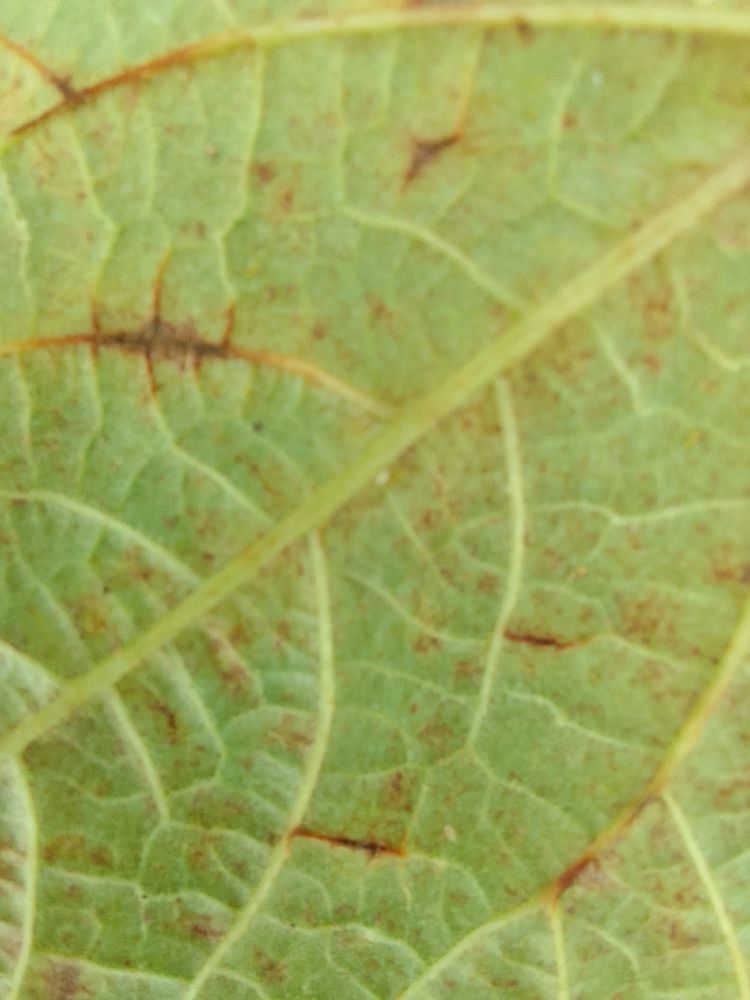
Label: anthracnose